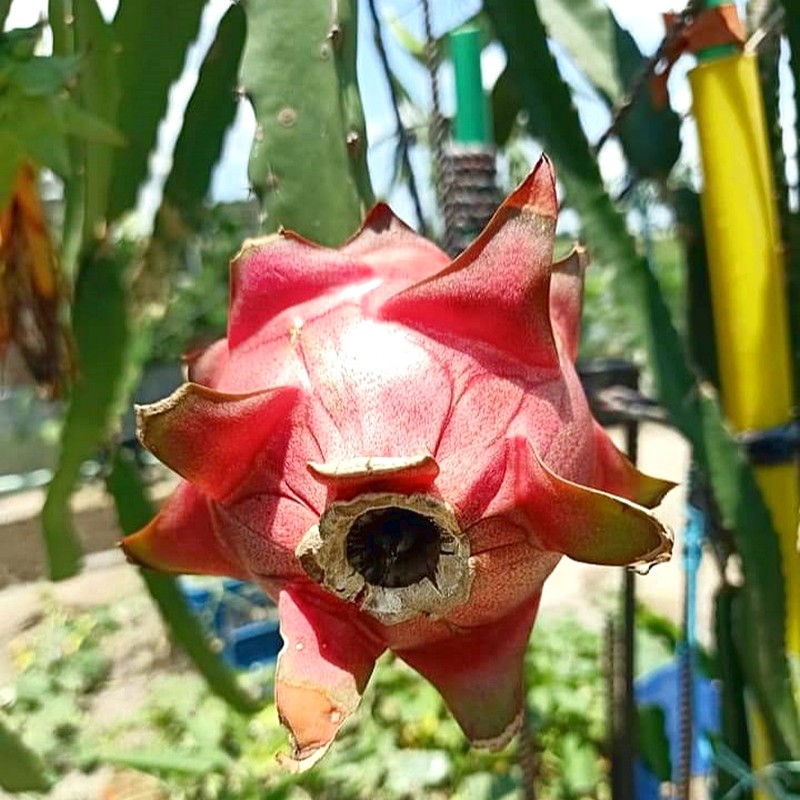
Label: Fresh Dragon Fruit